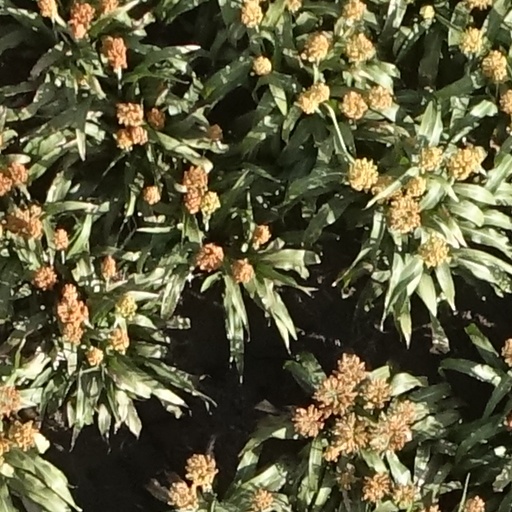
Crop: sorghum